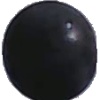
Label: Grape Blue 1